Michniów massacre

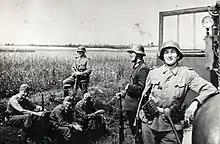
German gendarmerie on the way to Polish village Michniów. On 12–13 July 1943 German occupants completely destroyed Michniów and massacred 204 its inhabitants

The order to pacify of Michniów was probably issued by the commander of the SD and security police in Kielce, SS-Hauptsturmführer Karl Essig. At least several Sicherheitspolizei officers reporting to him were present in the village during the action on July 12, 1943. Witnesses of the pacification recognized, among others SS-Surmscharführer Wolfgang Rehn and SS-Sturmscharführer Otto Büssig. SS-Oberscharführer Franz Kautzky, SS-Hauptscharführer Otto vel Josef Göhring and SS-Surmscharführer Willy vel Rudolf Hintze participated in the escorting and brutal interrogation of Michniów's inhabitants. According to some sources, SS-Hauptsturmführer Adolf Feucht, an officer of the German security police, was responsible for a number of repressive actions in the Radom district.